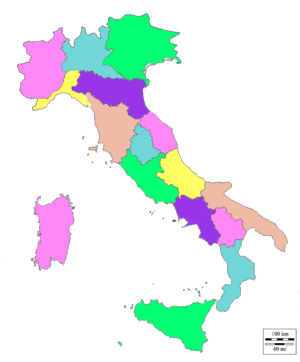
Carte muette des 17 régions ecclesiastiques de l'Italie. Română: Schiţă Harta 17 regiuni ecclesiastiche din Italia. Malti: Deskrizzjoni mappa 17 tar-reġjuni eccleastiche Italja. Português: Mapa de contorno das 17 regiões eclesiásticas da Itália. Español: Mapa del esquema de las 17 regiones eclesiásticas en Italia. Русский: Карта наброски церковного 17 регионах Италии. Gàidhlig: Imlíne Léarscáil an 17 réigiúin eaglasta san Iodáil. Íslenska: Kort yfirlit yfir 17 kirkjumálaráðuneytinu svæðum á Ítalíu.